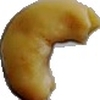
Label: caju_seed